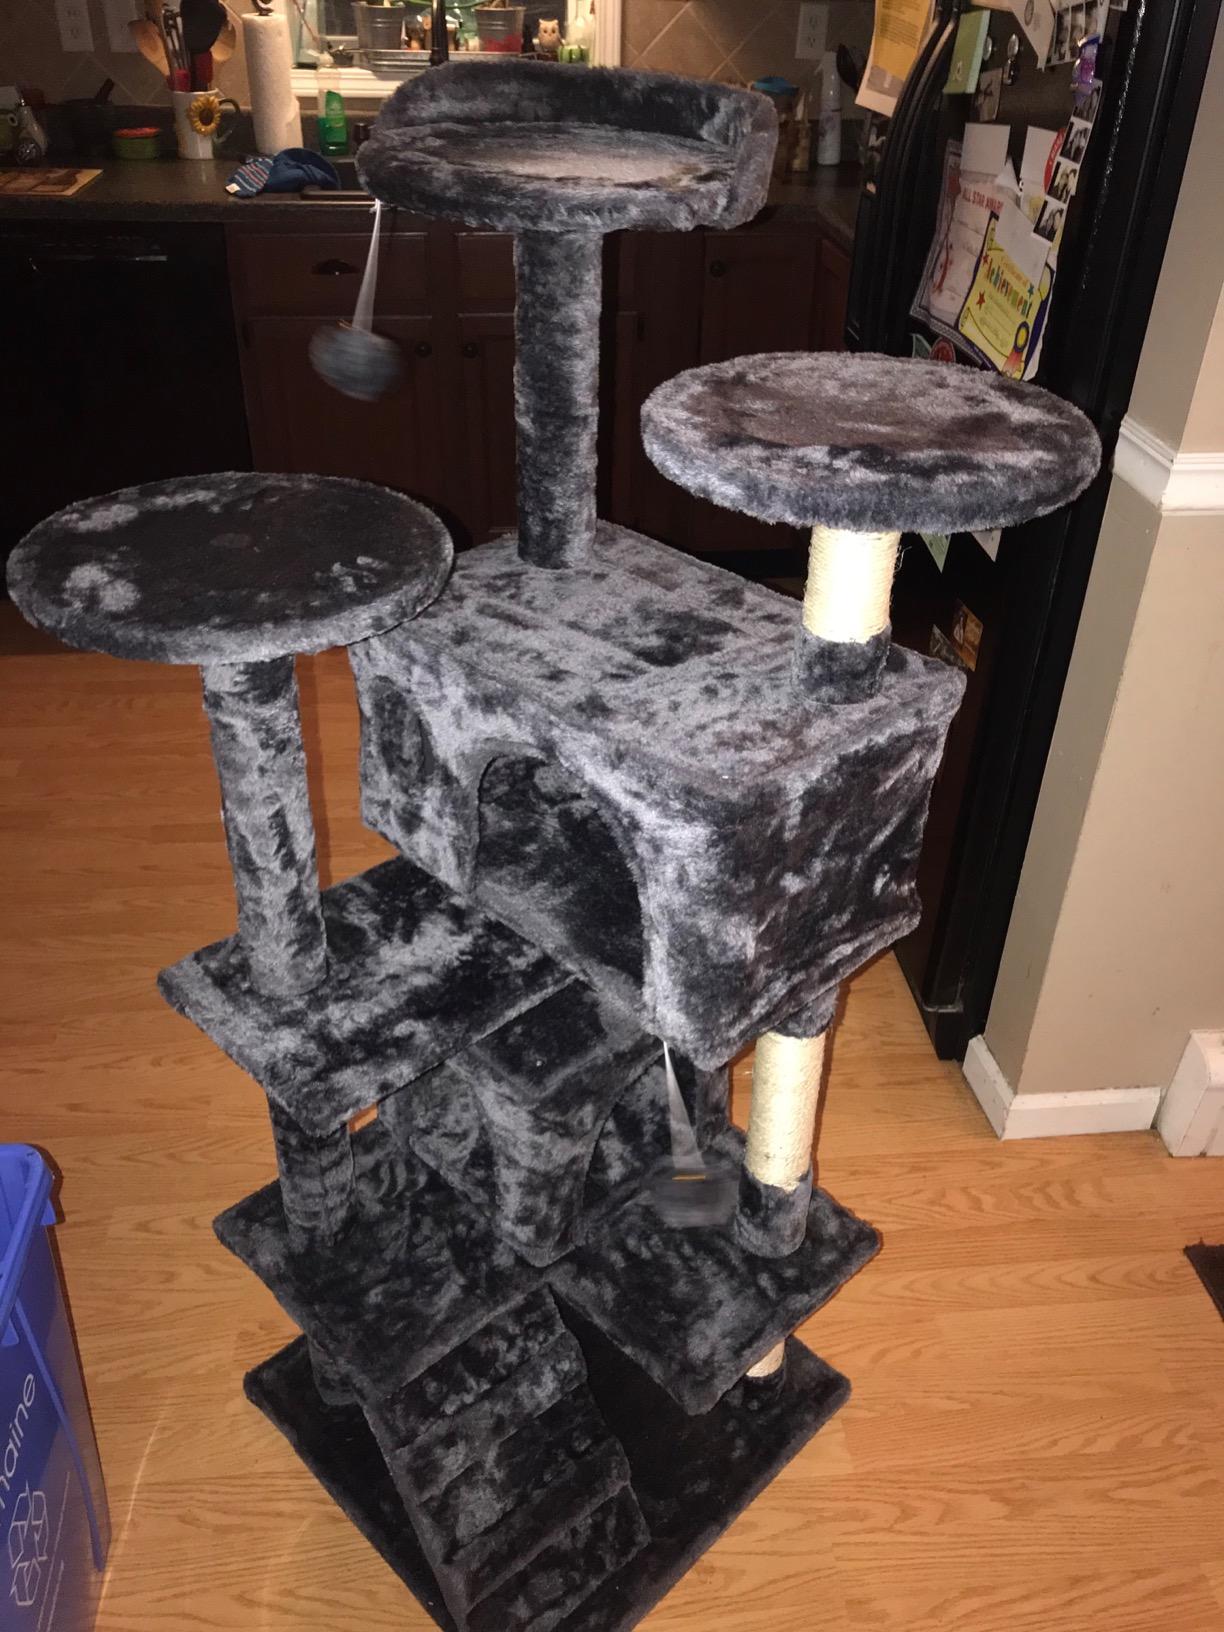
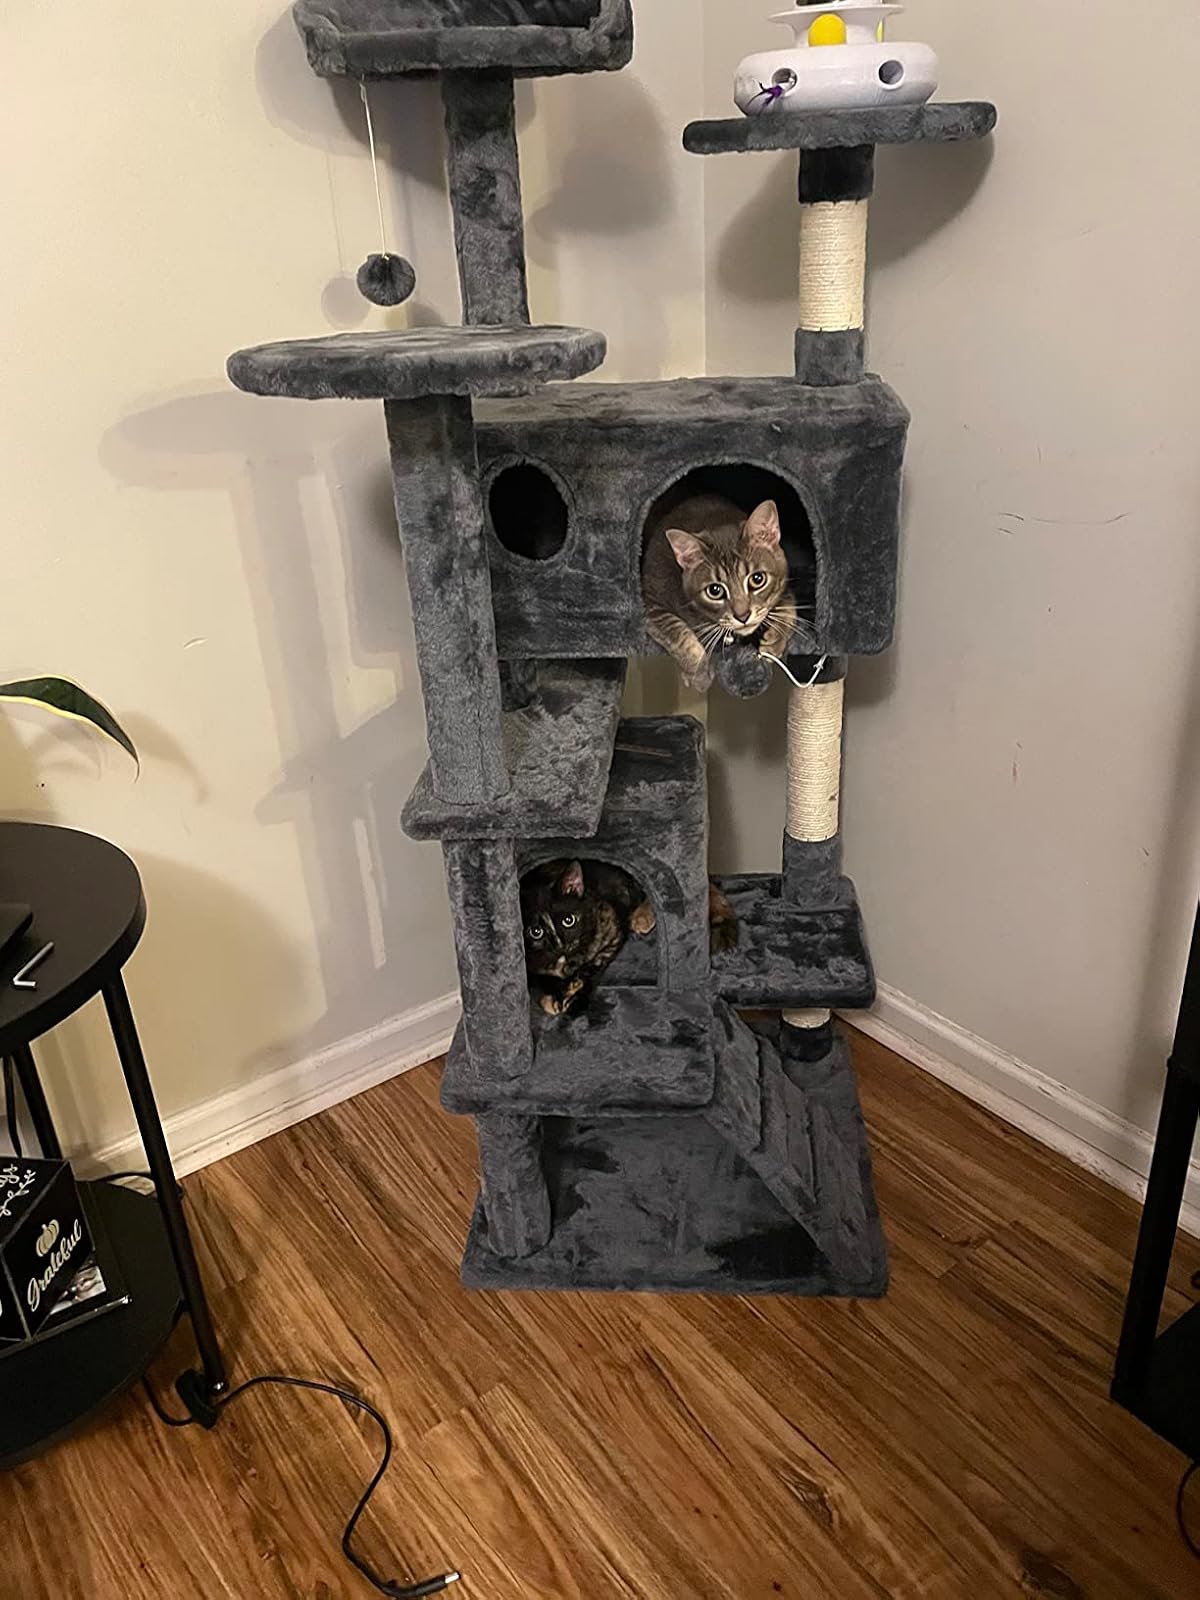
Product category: items_cat tree
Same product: yes